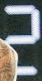
Number: 2